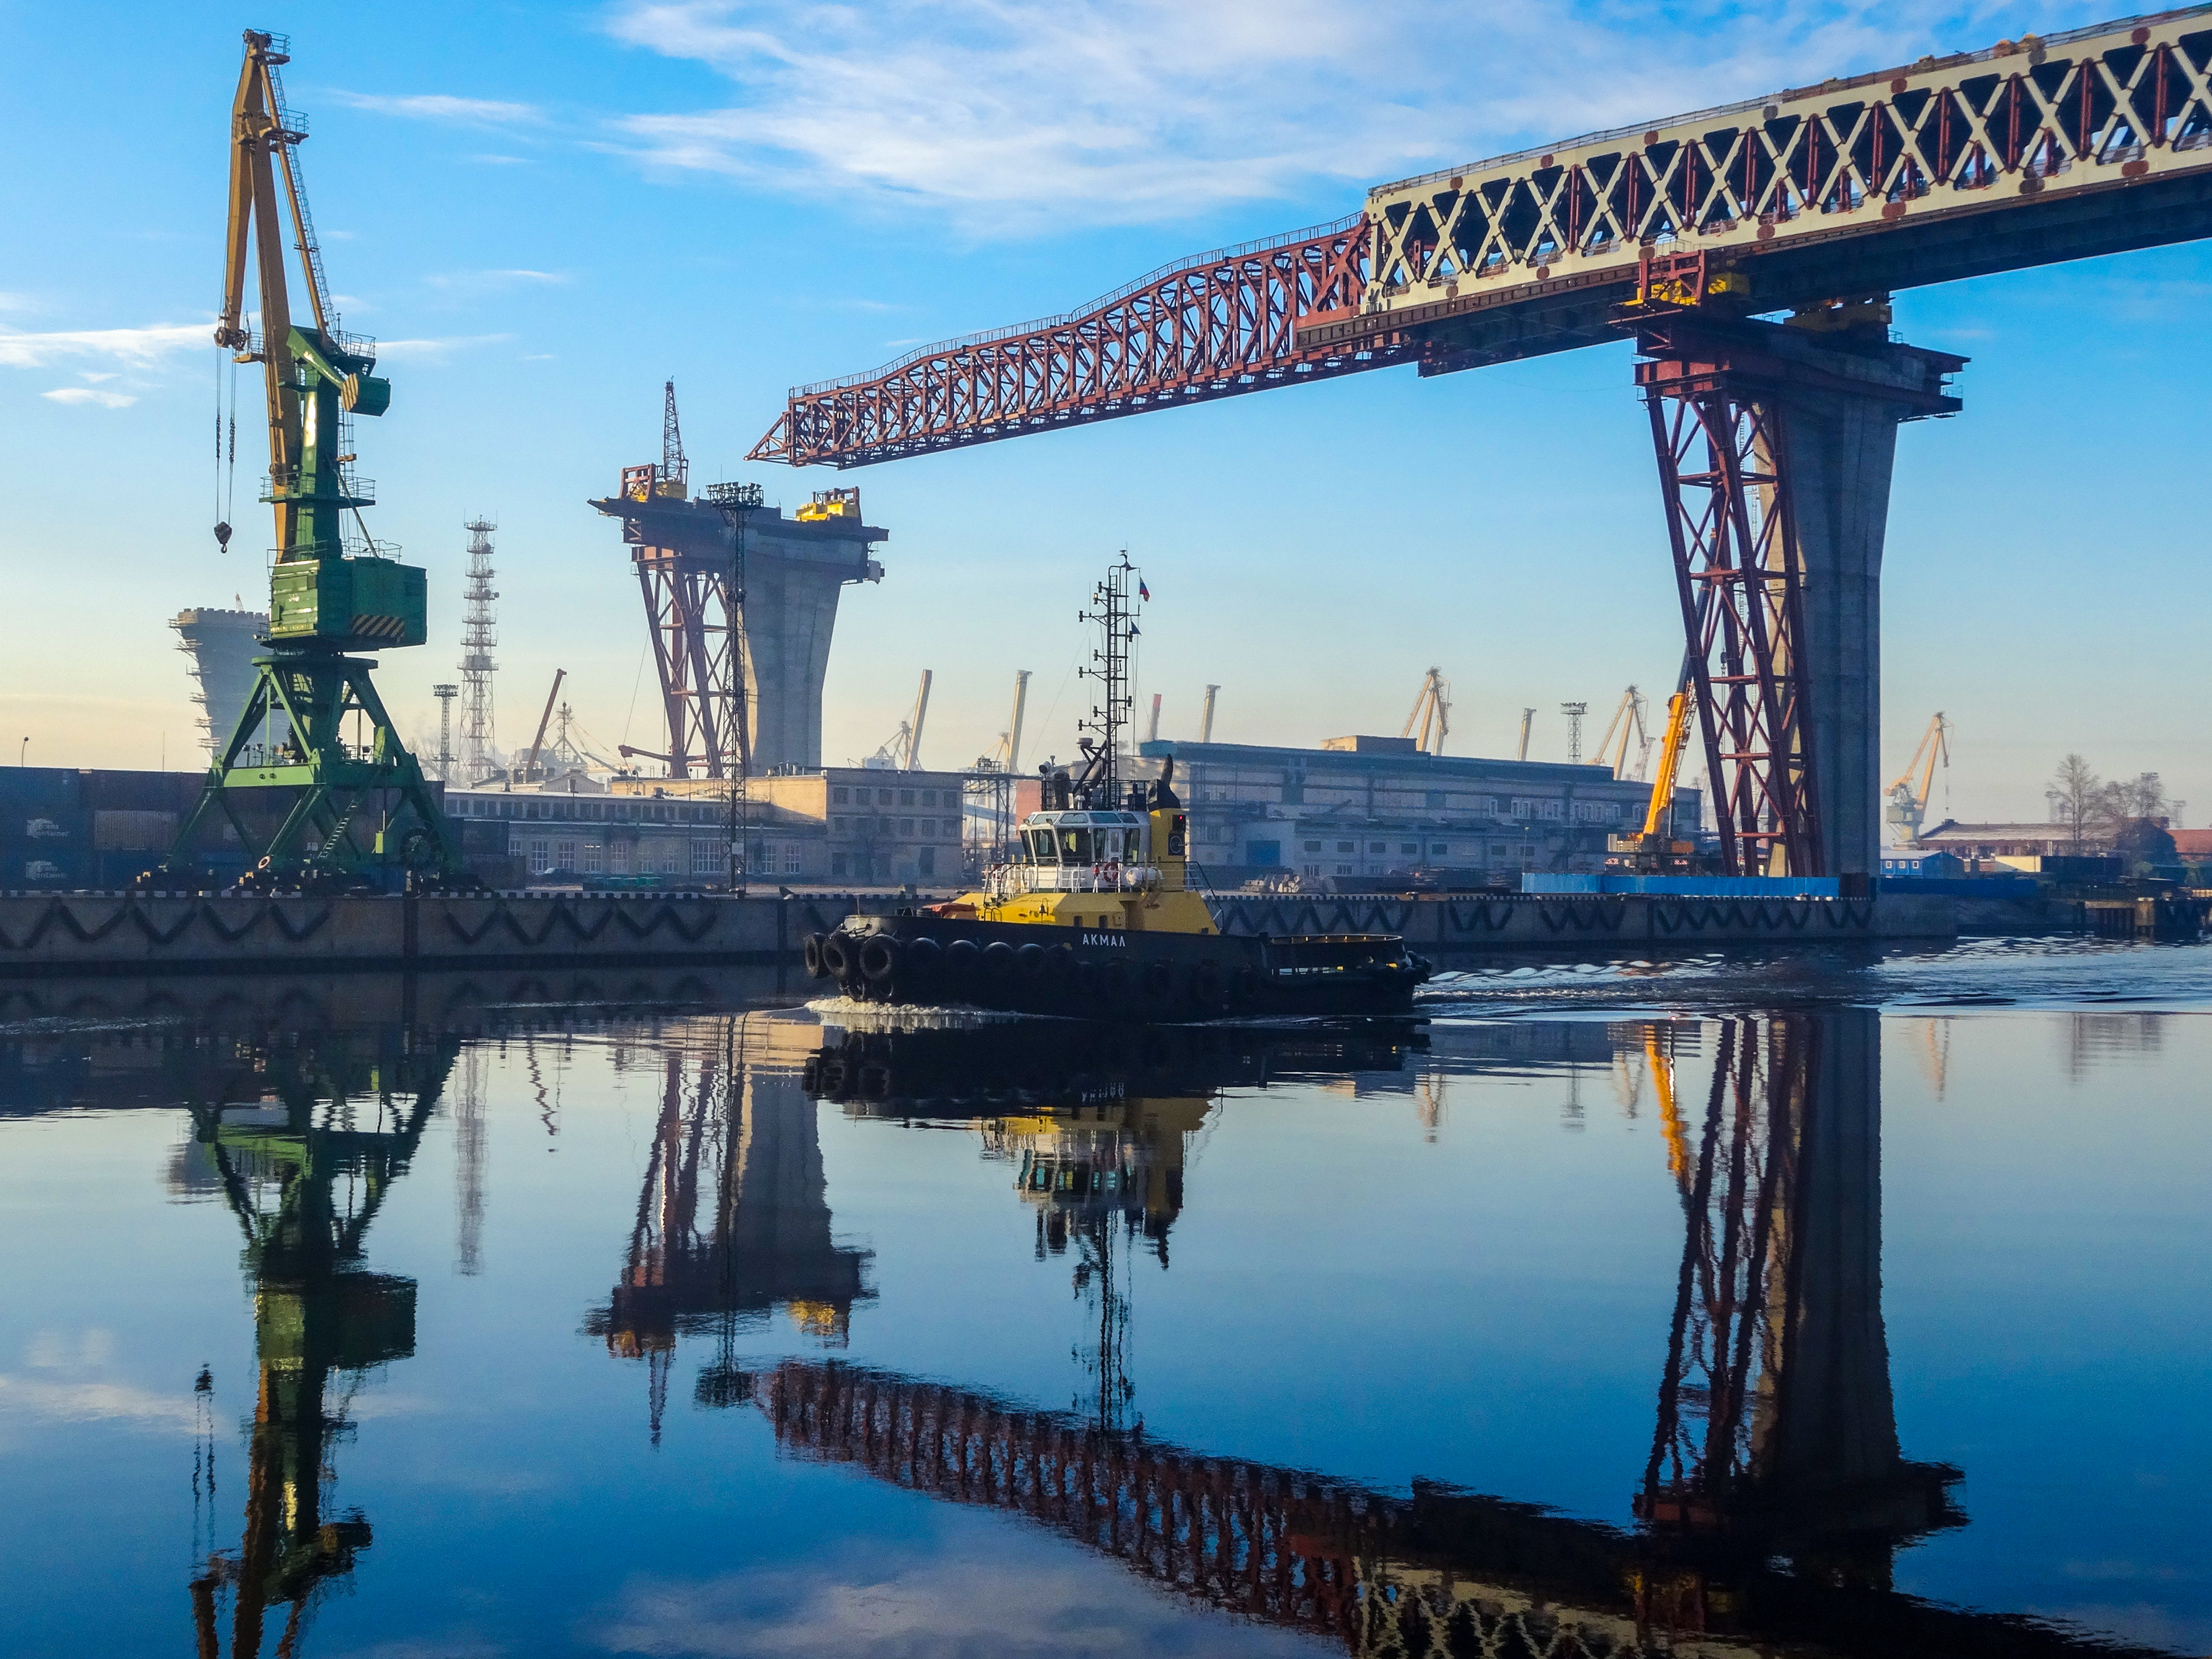
natural, water, sky, cloud, lake, crane, morning, city, waterway, dock, harbor, dusk, reflection, watercraft, vehicle, channel, horizon, girder bridge, evening, port, machine, metal, nonbuilding structure, engineering, construction equipment, cantilever bridge, bridge, truss bridge, box girder bridge, ship, beam bridge, night, symmetry, cityscape, boat, river, building